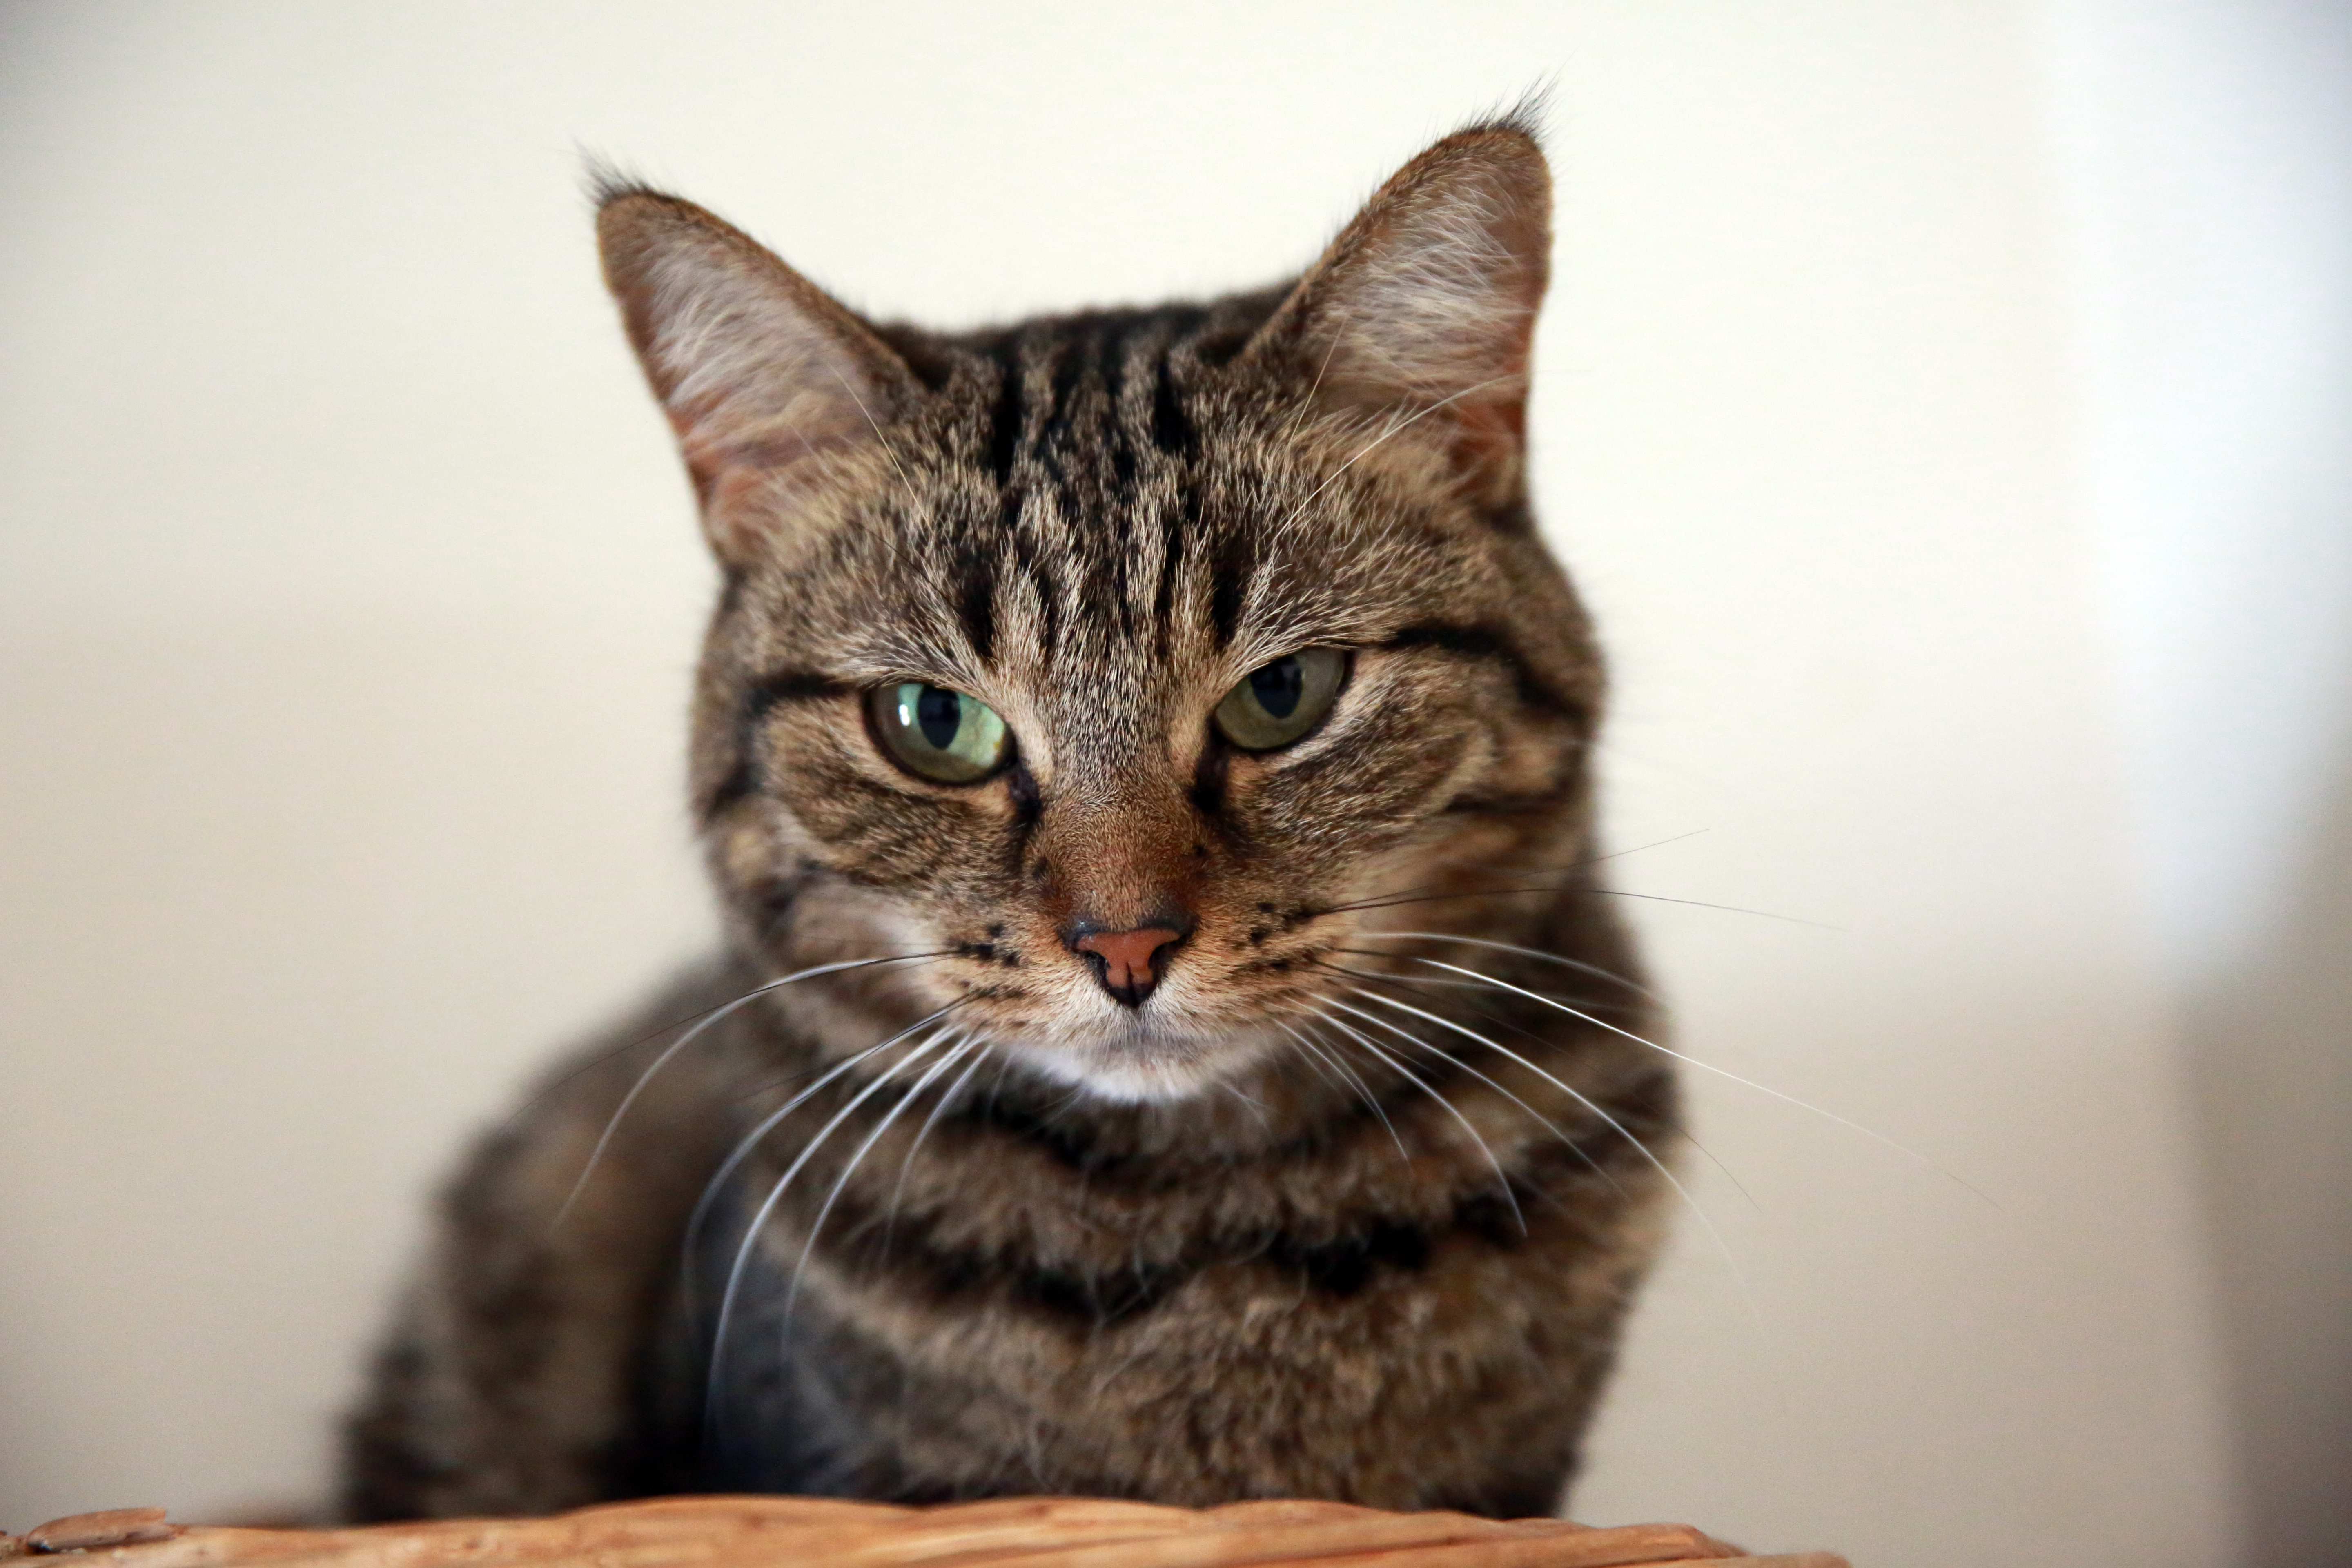
old, europe, cat, canon, indoor, mammal, fauna, pets, whiskers, midi, interieur, vertebrate, maison, animaux, chats, southfrance, sdfrankreich, zuidfrankrijk, languedocroussillon, gard, hauskatze, chatsdomestiques, rhnealpes, ardche, huiskat, ruoms, chattes, panier, vieillechatte, habitation, housecats, banne, lesvans, saintambroix, observatoire, perchoir, tabby cat, bengal, european shorthair, small to medium sized cats, cat like mammal, domestic short haired cat, pixie bob, american shorthair, toyger